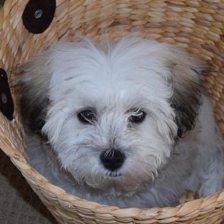
Label: animals